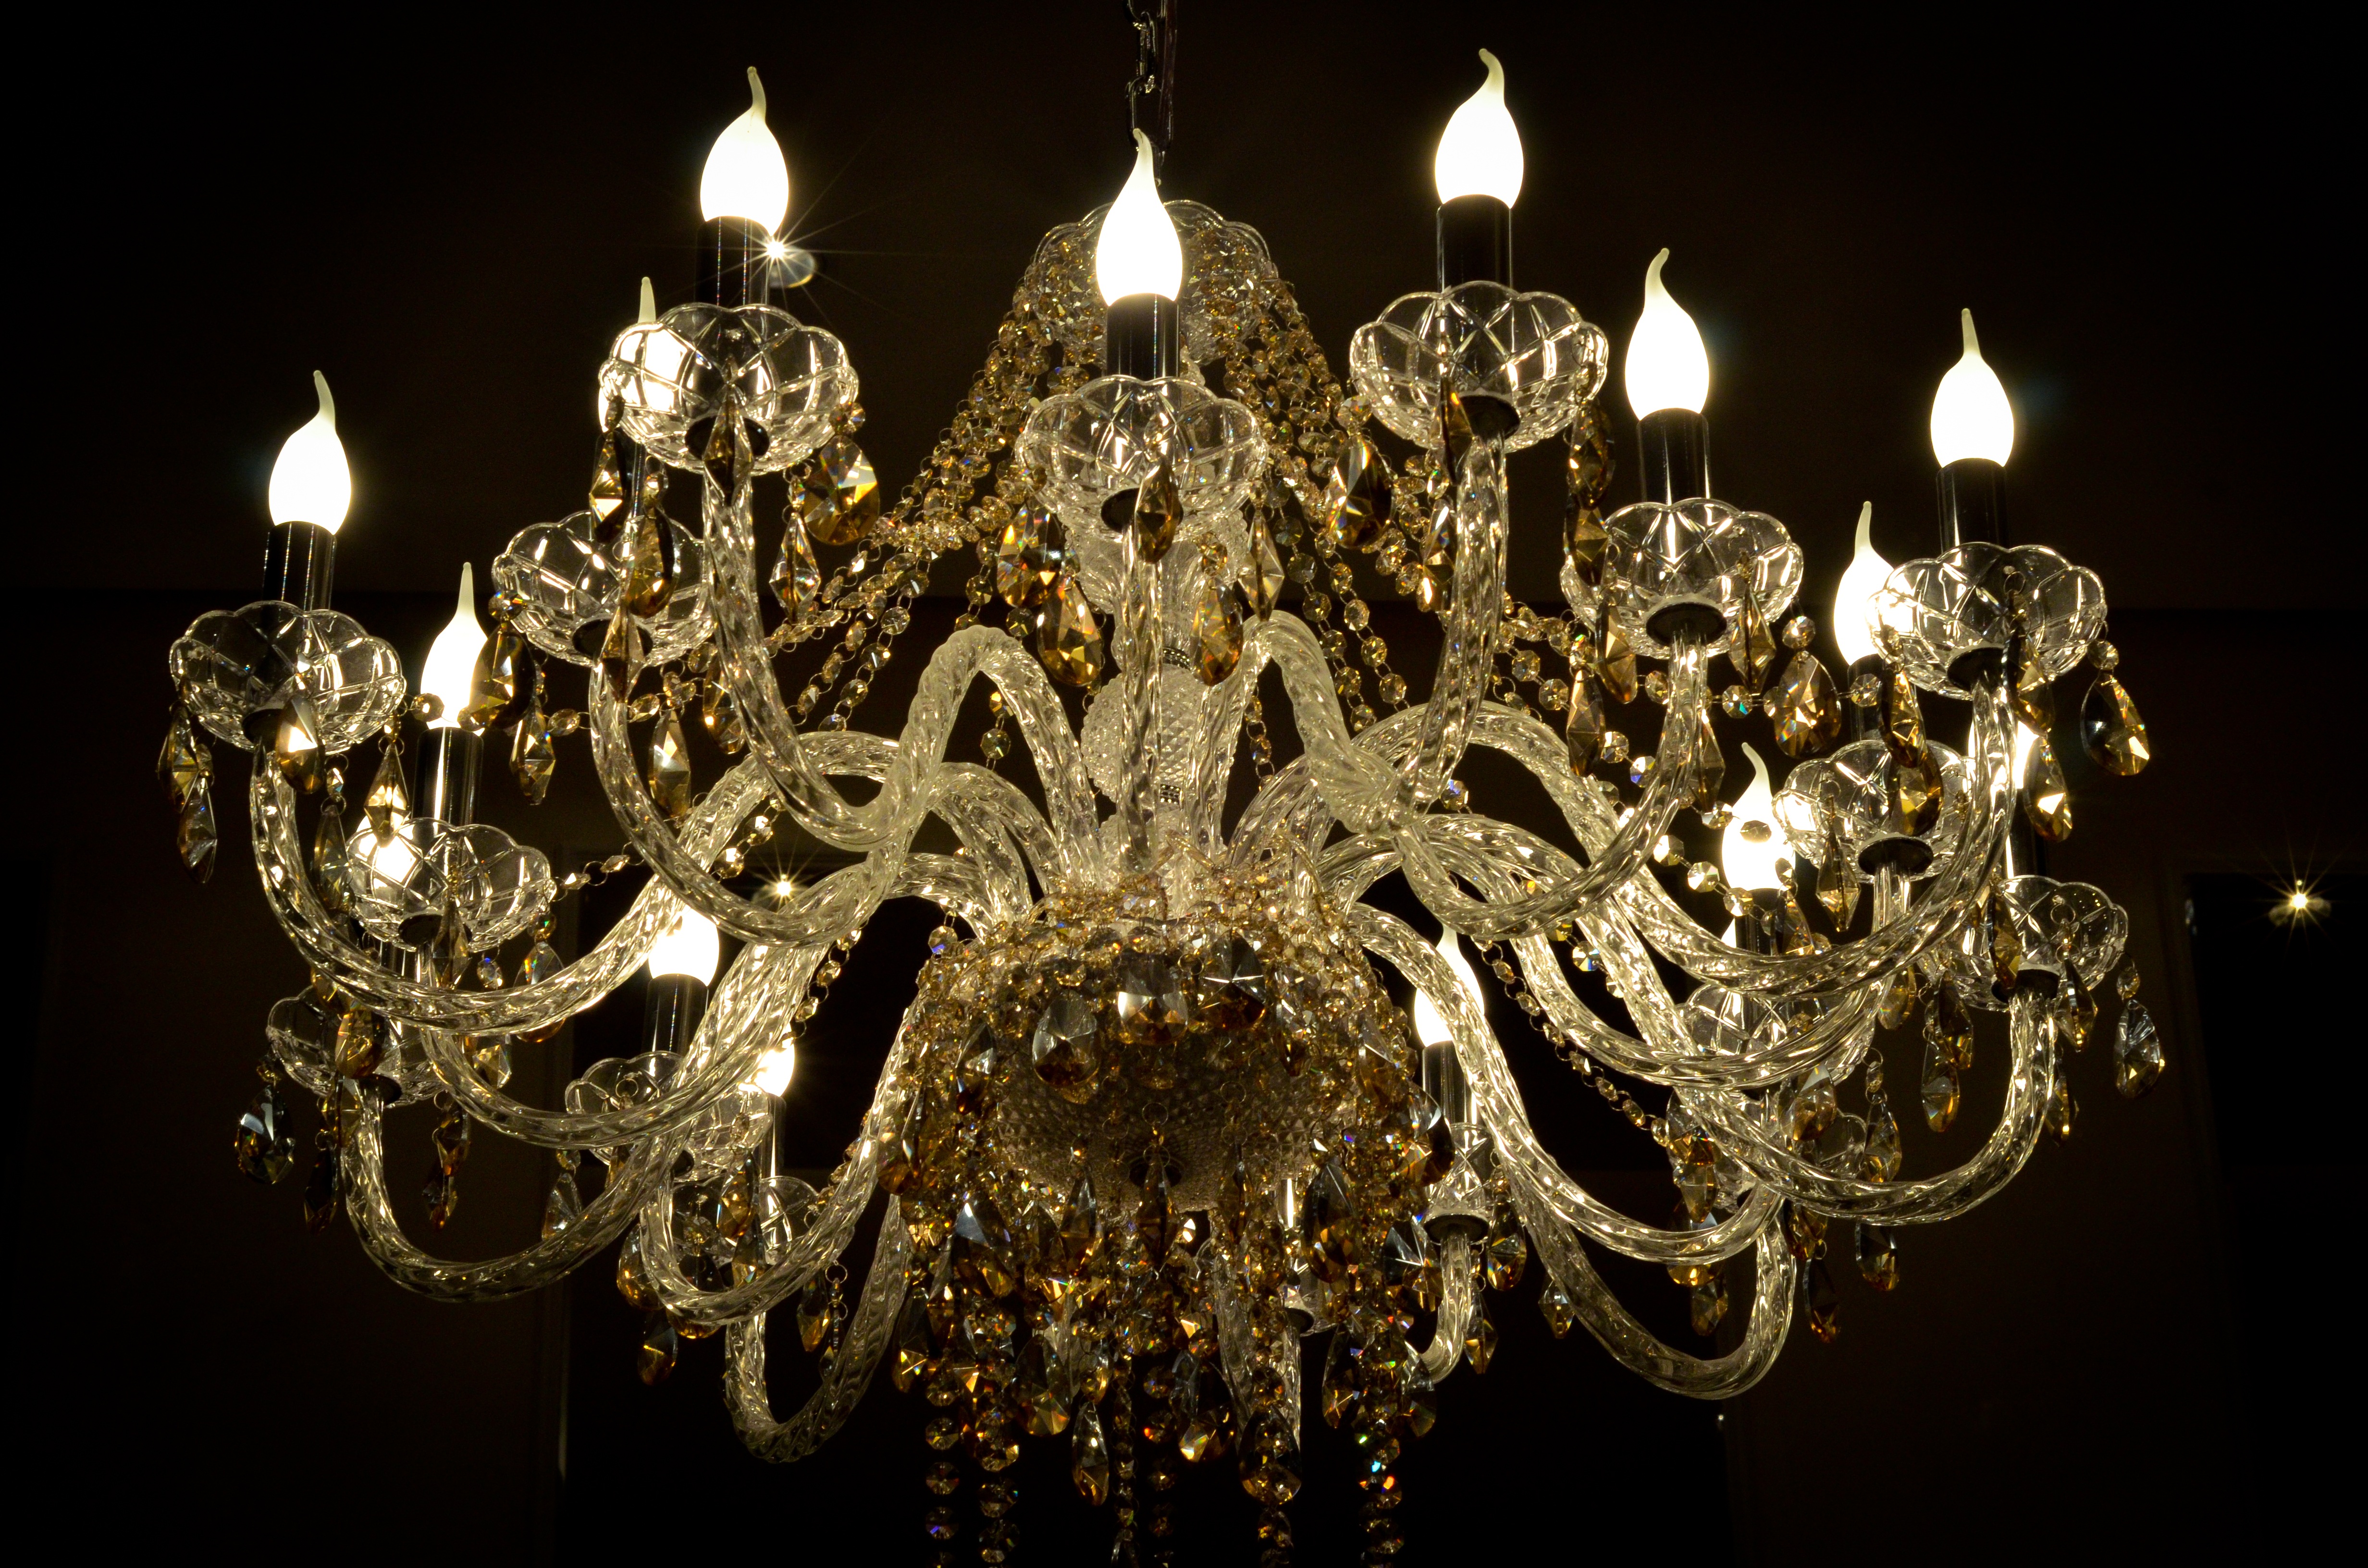
light, lighting, decor, jewellery, light fixture, chandelier, crystal, luminaire, lighting accessory